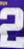
Number: 2